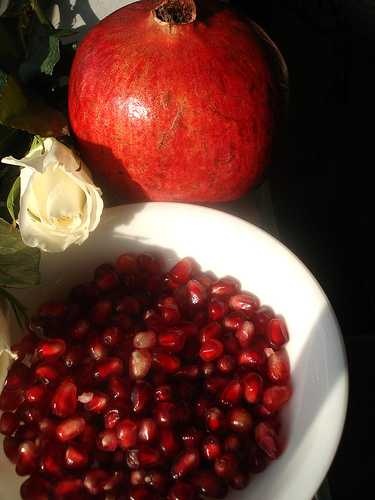
Label: Pomegranate